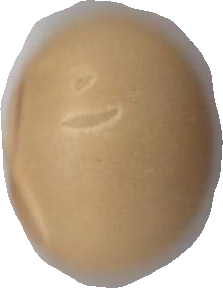
Variety: Dega